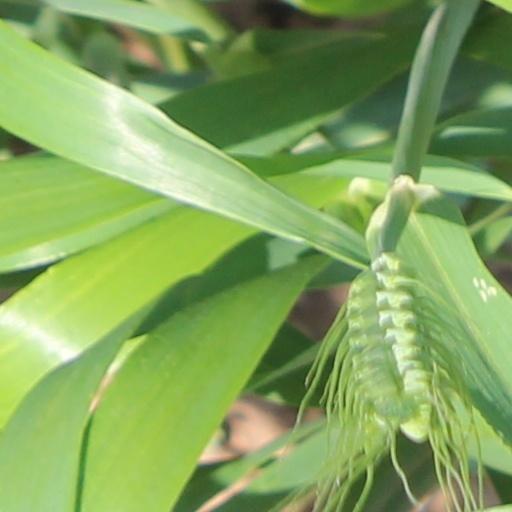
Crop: wheat